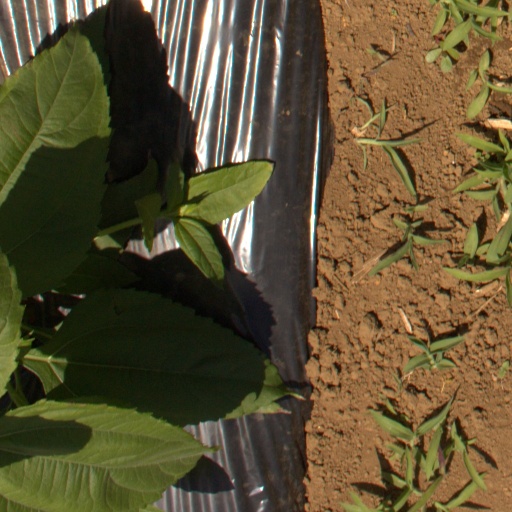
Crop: Jerusalem artichoke